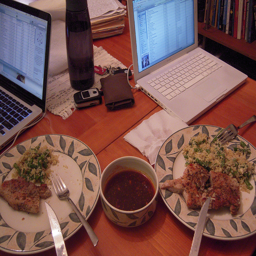
Two plates of food next to two laptops.
Two dinner plates next to two laptop computers.
A pair of unfinished meals sitting on table top in front of laptop computers.
Two plates with partially eaten meals sitting on a table in front of two laptops
Plates of food sitting next to two laptop computers on a wooden desk.